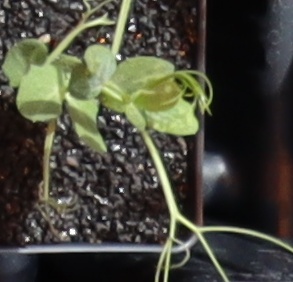
Label: Field Pea